Mechanical magic

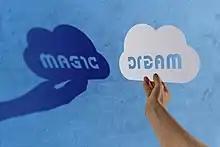
Mechanical magic using a card with holes as letter shapes. Ambigram Magic / Dream with a handheld pattern giving a reversed shadow by mirror symmetry. There is an expression, "it's all done with smoke and mirrors", used to explain something baffling.

Mechanical magic constitutes a class of illusion magic which is performed for an audience, often in a theater or upon a stage. In this form of magic, the magician appears to perform a series of seemingly impossible feats aided by various hidden mechanical devices which are operated without the audience detecting their action. It was popular during the late 19th and early 20th centuries.